Charles Ewart

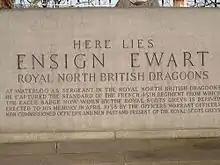
Ensign Ewart's grave

Ewart died in 1846. His body was buried in the New Jerusalem Chapel graveyard in Bolton Street, Salford. His memorial read "In Memory of Ensign Charles Ewart, who departed March 23, 1846, aged 77 years". The grave was paved over and forgotten for many years, being uncovered in the 1930s, and his body was reburied by the Royal Scots Greys (as they were then titled) on the esplanade of Edinburgh Castle in 1938.